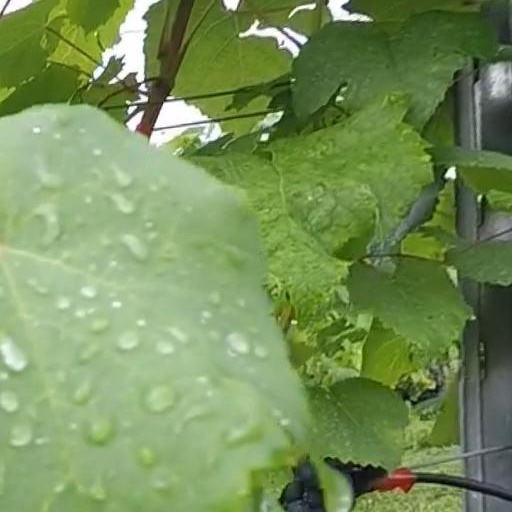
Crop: grape